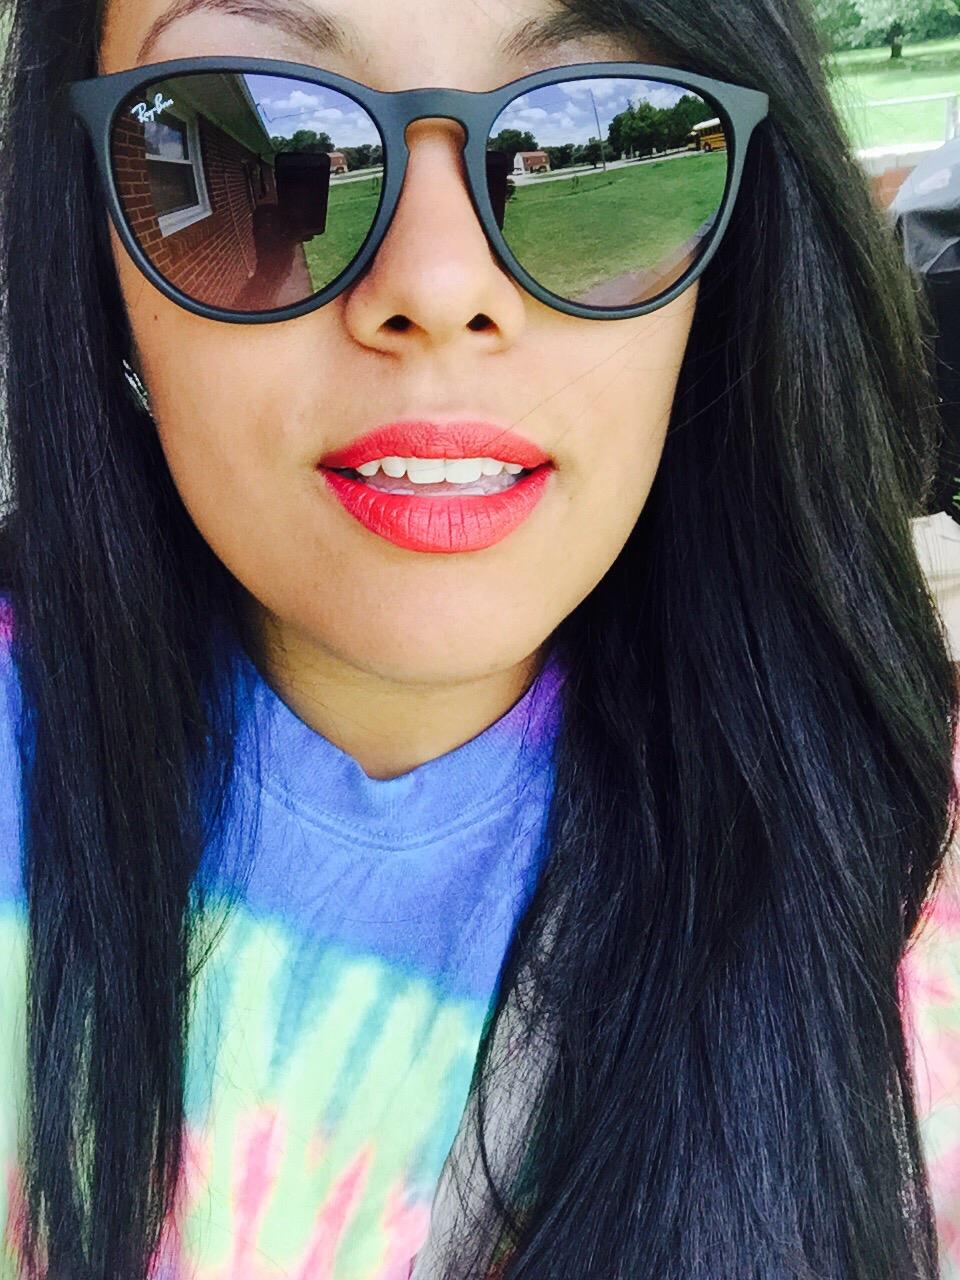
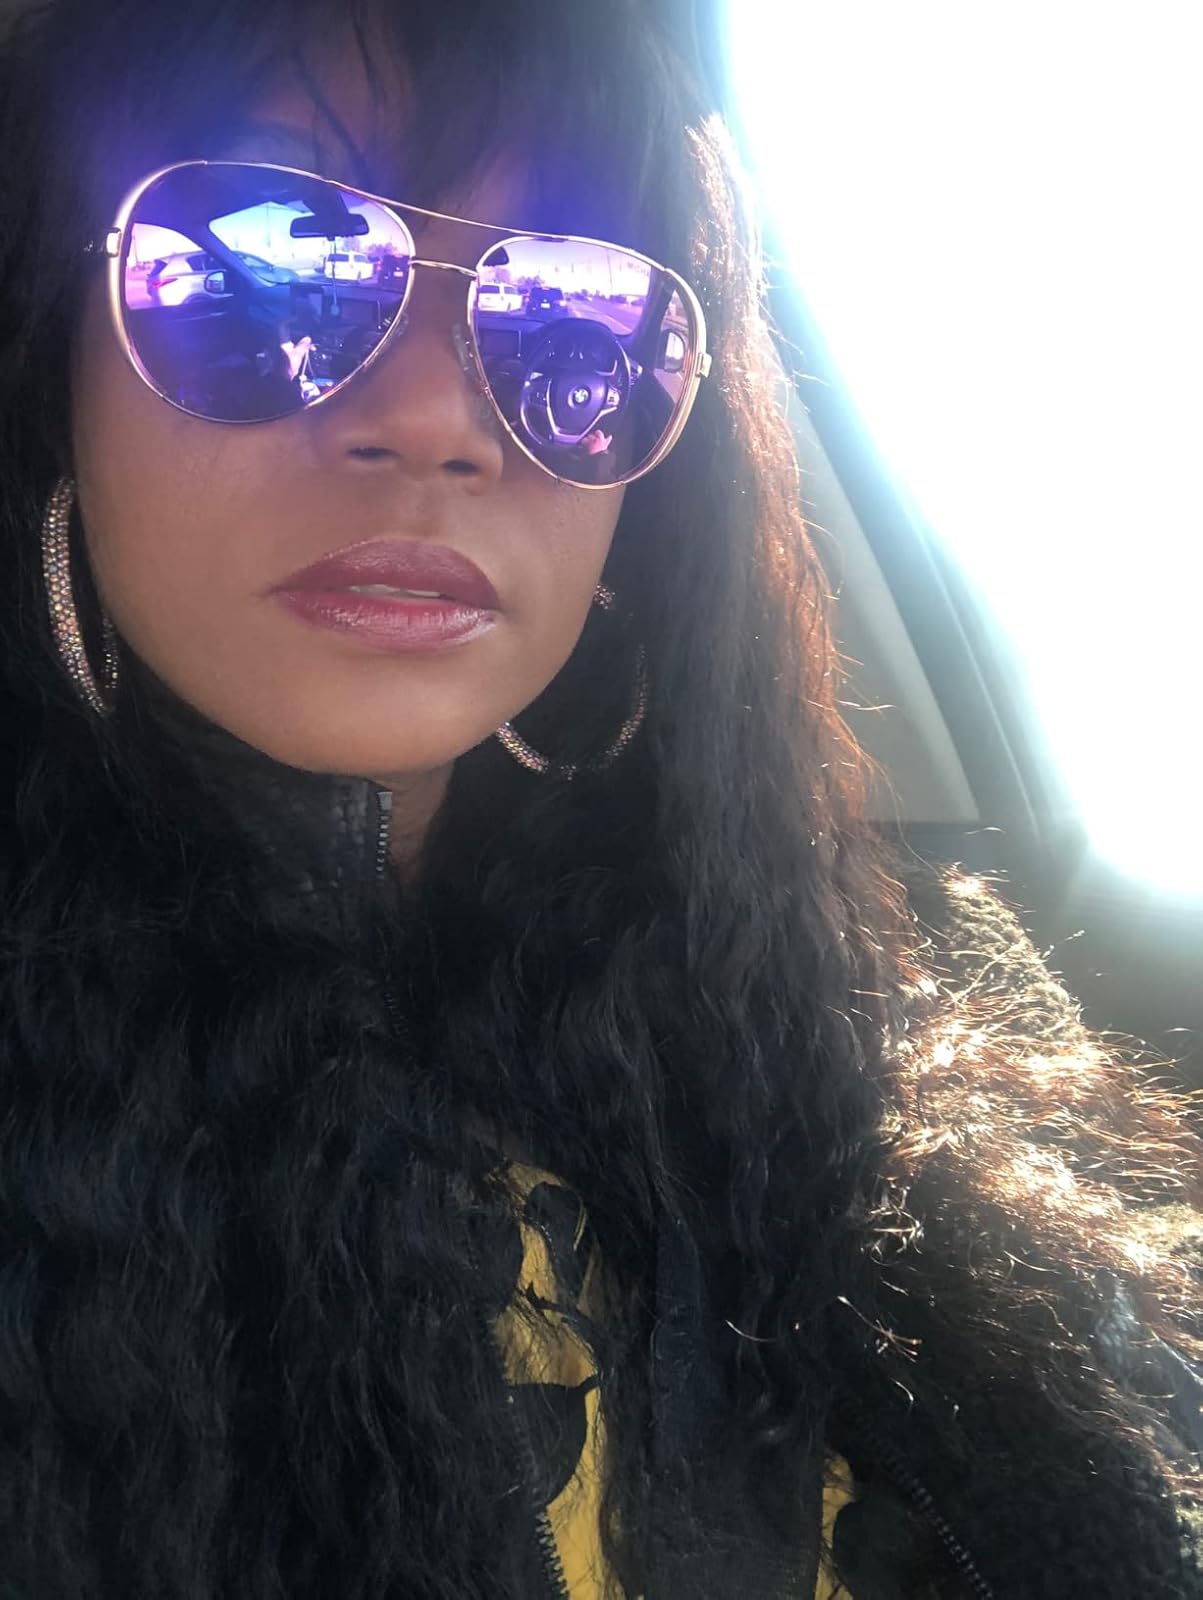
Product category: accessories_sunglasses
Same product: no